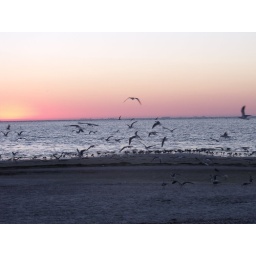
black skimmers flying over the shore birds